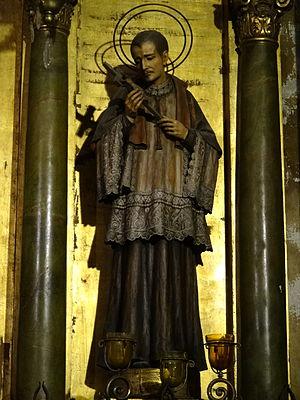
Cette page dresse la liste des canonisations prononcées par Pie X.